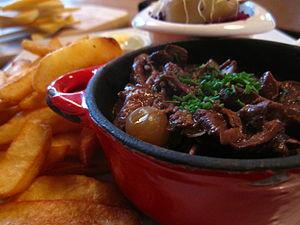
Civet de lapin aux Pays-Bas
Le civet de lapin, longtemps considéré comme la viande des pauvres, est l'un des mets les plus appréciés au niveau international. Connu dès l'Antiquité sur le pourtour de la Méditerranée, le vin étant alors un des seuls moyens connus de préserver la viande de la putréfaction, il fut de toutes les tables au cours du Moyen Âge. Le lapin, jusqu'au XIXᵉ siècle, était chassé au furet. Après qu'il a failli disparaître à cause de la myxomatose, les qualités de sa viande en font actuellement un mets de choix, inscrit à la table des plus grands restaurants, ou des plus populaires, en tant que plat du jour. Sa recette a fortement évolué au cours du temps.